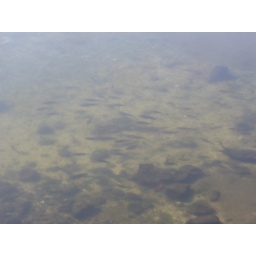
There are dozens of small fish in this shallow water inside Pu-uhonua.